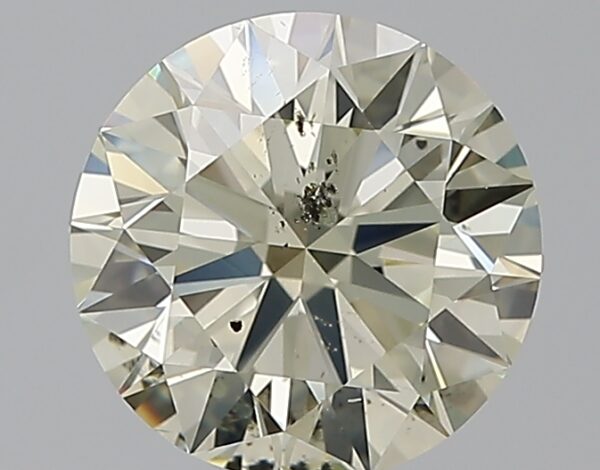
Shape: round
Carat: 2.01
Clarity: SI2
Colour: O-P
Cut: EX
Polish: EX
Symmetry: EX
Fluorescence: ST
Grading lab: GIA
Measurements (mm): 8.03 x 8.08 x 4.95